Dudleya abramsii subsp. calcicola

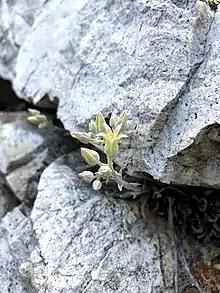
Growing in the crevice of a boulder

The plant grows up to 50 densely packed caudices, upon which are the rosettes. The rosette contains leaves up to about 10 centimeters wide, each leaf blade-shaped to cone-shaped and up to 10 centimeters long and one wide. The leaves are fleshy and waxy, generally pale green, often tinted with pink or yellow. The waxy leaves are typical of "Dudleya" growing in rocky outcroppings. The plant grows in a habit similar to "cushion plants" of alpine environments.